Kyiv Metro

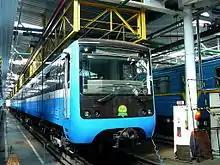
A new generation (81–7021) Kyiv metro train being prepared for use in its depot

Until the 2000s, the M1 line terminated at Sviatoshyn station (renamed in 1993 from Sviatoshyno station) at the western end. However, new apartments had emerged since 1971, mostly in Bilychi and western Sviatoshyn, which created a need for an extension of the line to the housing facilities.